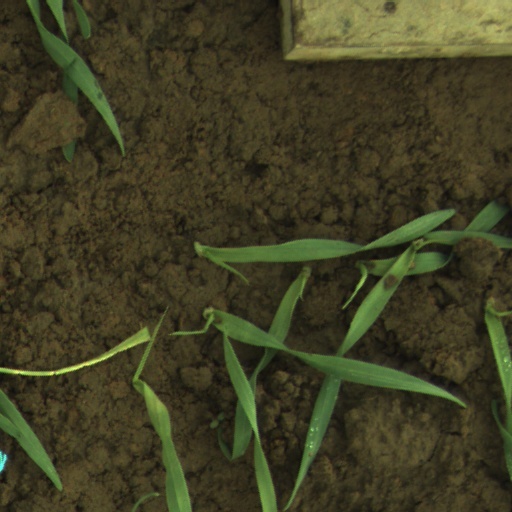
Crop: wheat